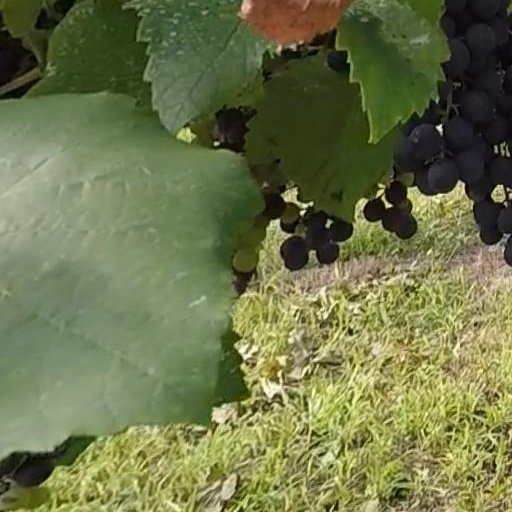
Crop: grape